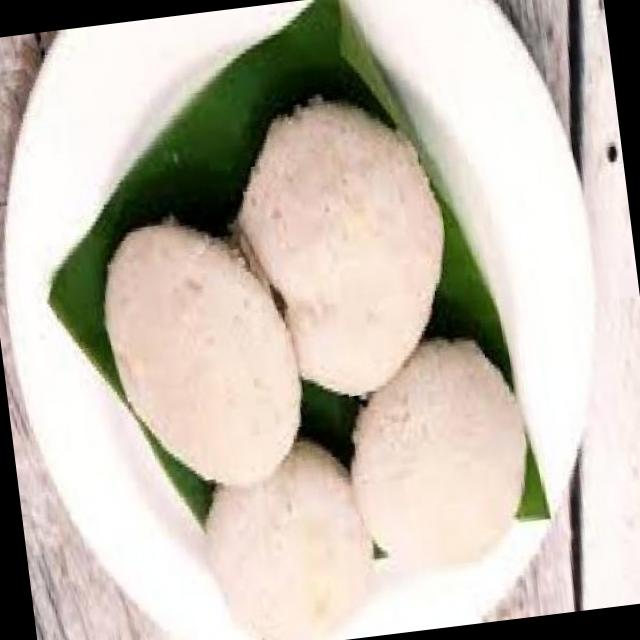
Dish: idli